White Brazilians

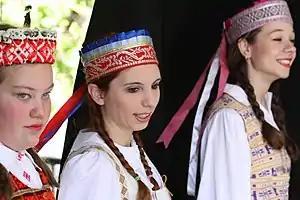
Lithuanian descendants in São Paulo

In 1818, King John VI of Portugal and Brazil, then resident in Rio de Janeiro, authorized the entry into Brazil of Swiss immigrants from the canton of Fribourg (Switzerland). The parish founded in 1819 was given the name of "São João Batista de Nova Friburgo" (Saint John the Baptist of New Fribourg), .